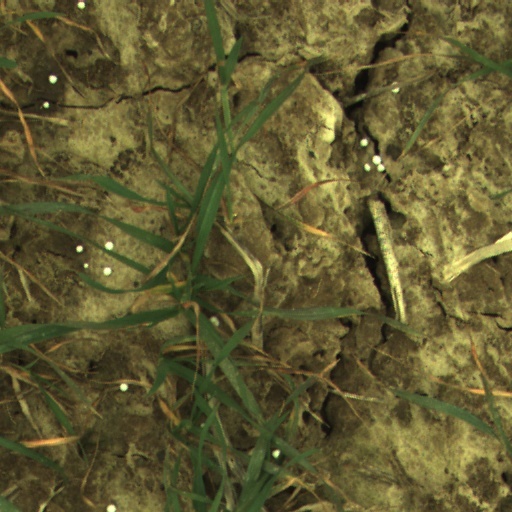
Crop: wheat